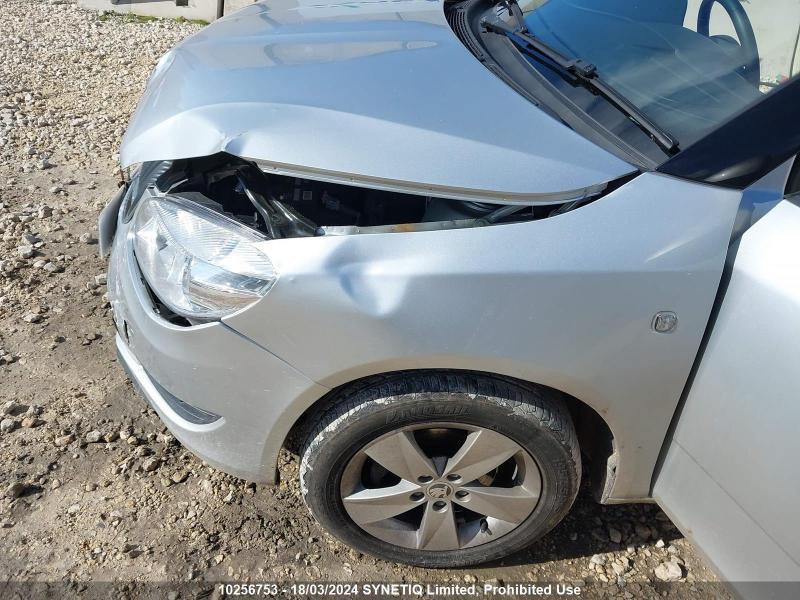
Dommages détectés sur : pare-choc avant, feu avant gauche, capot, aile avant gauche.
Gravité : majeur